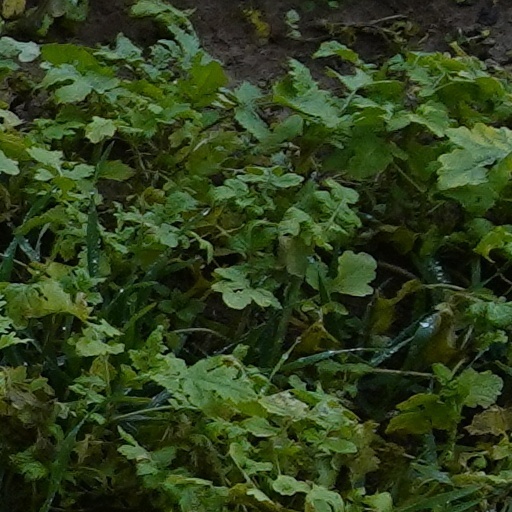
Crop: wheat